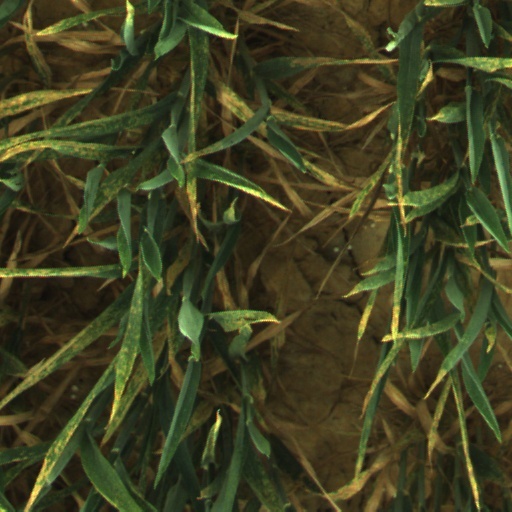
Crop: wheat